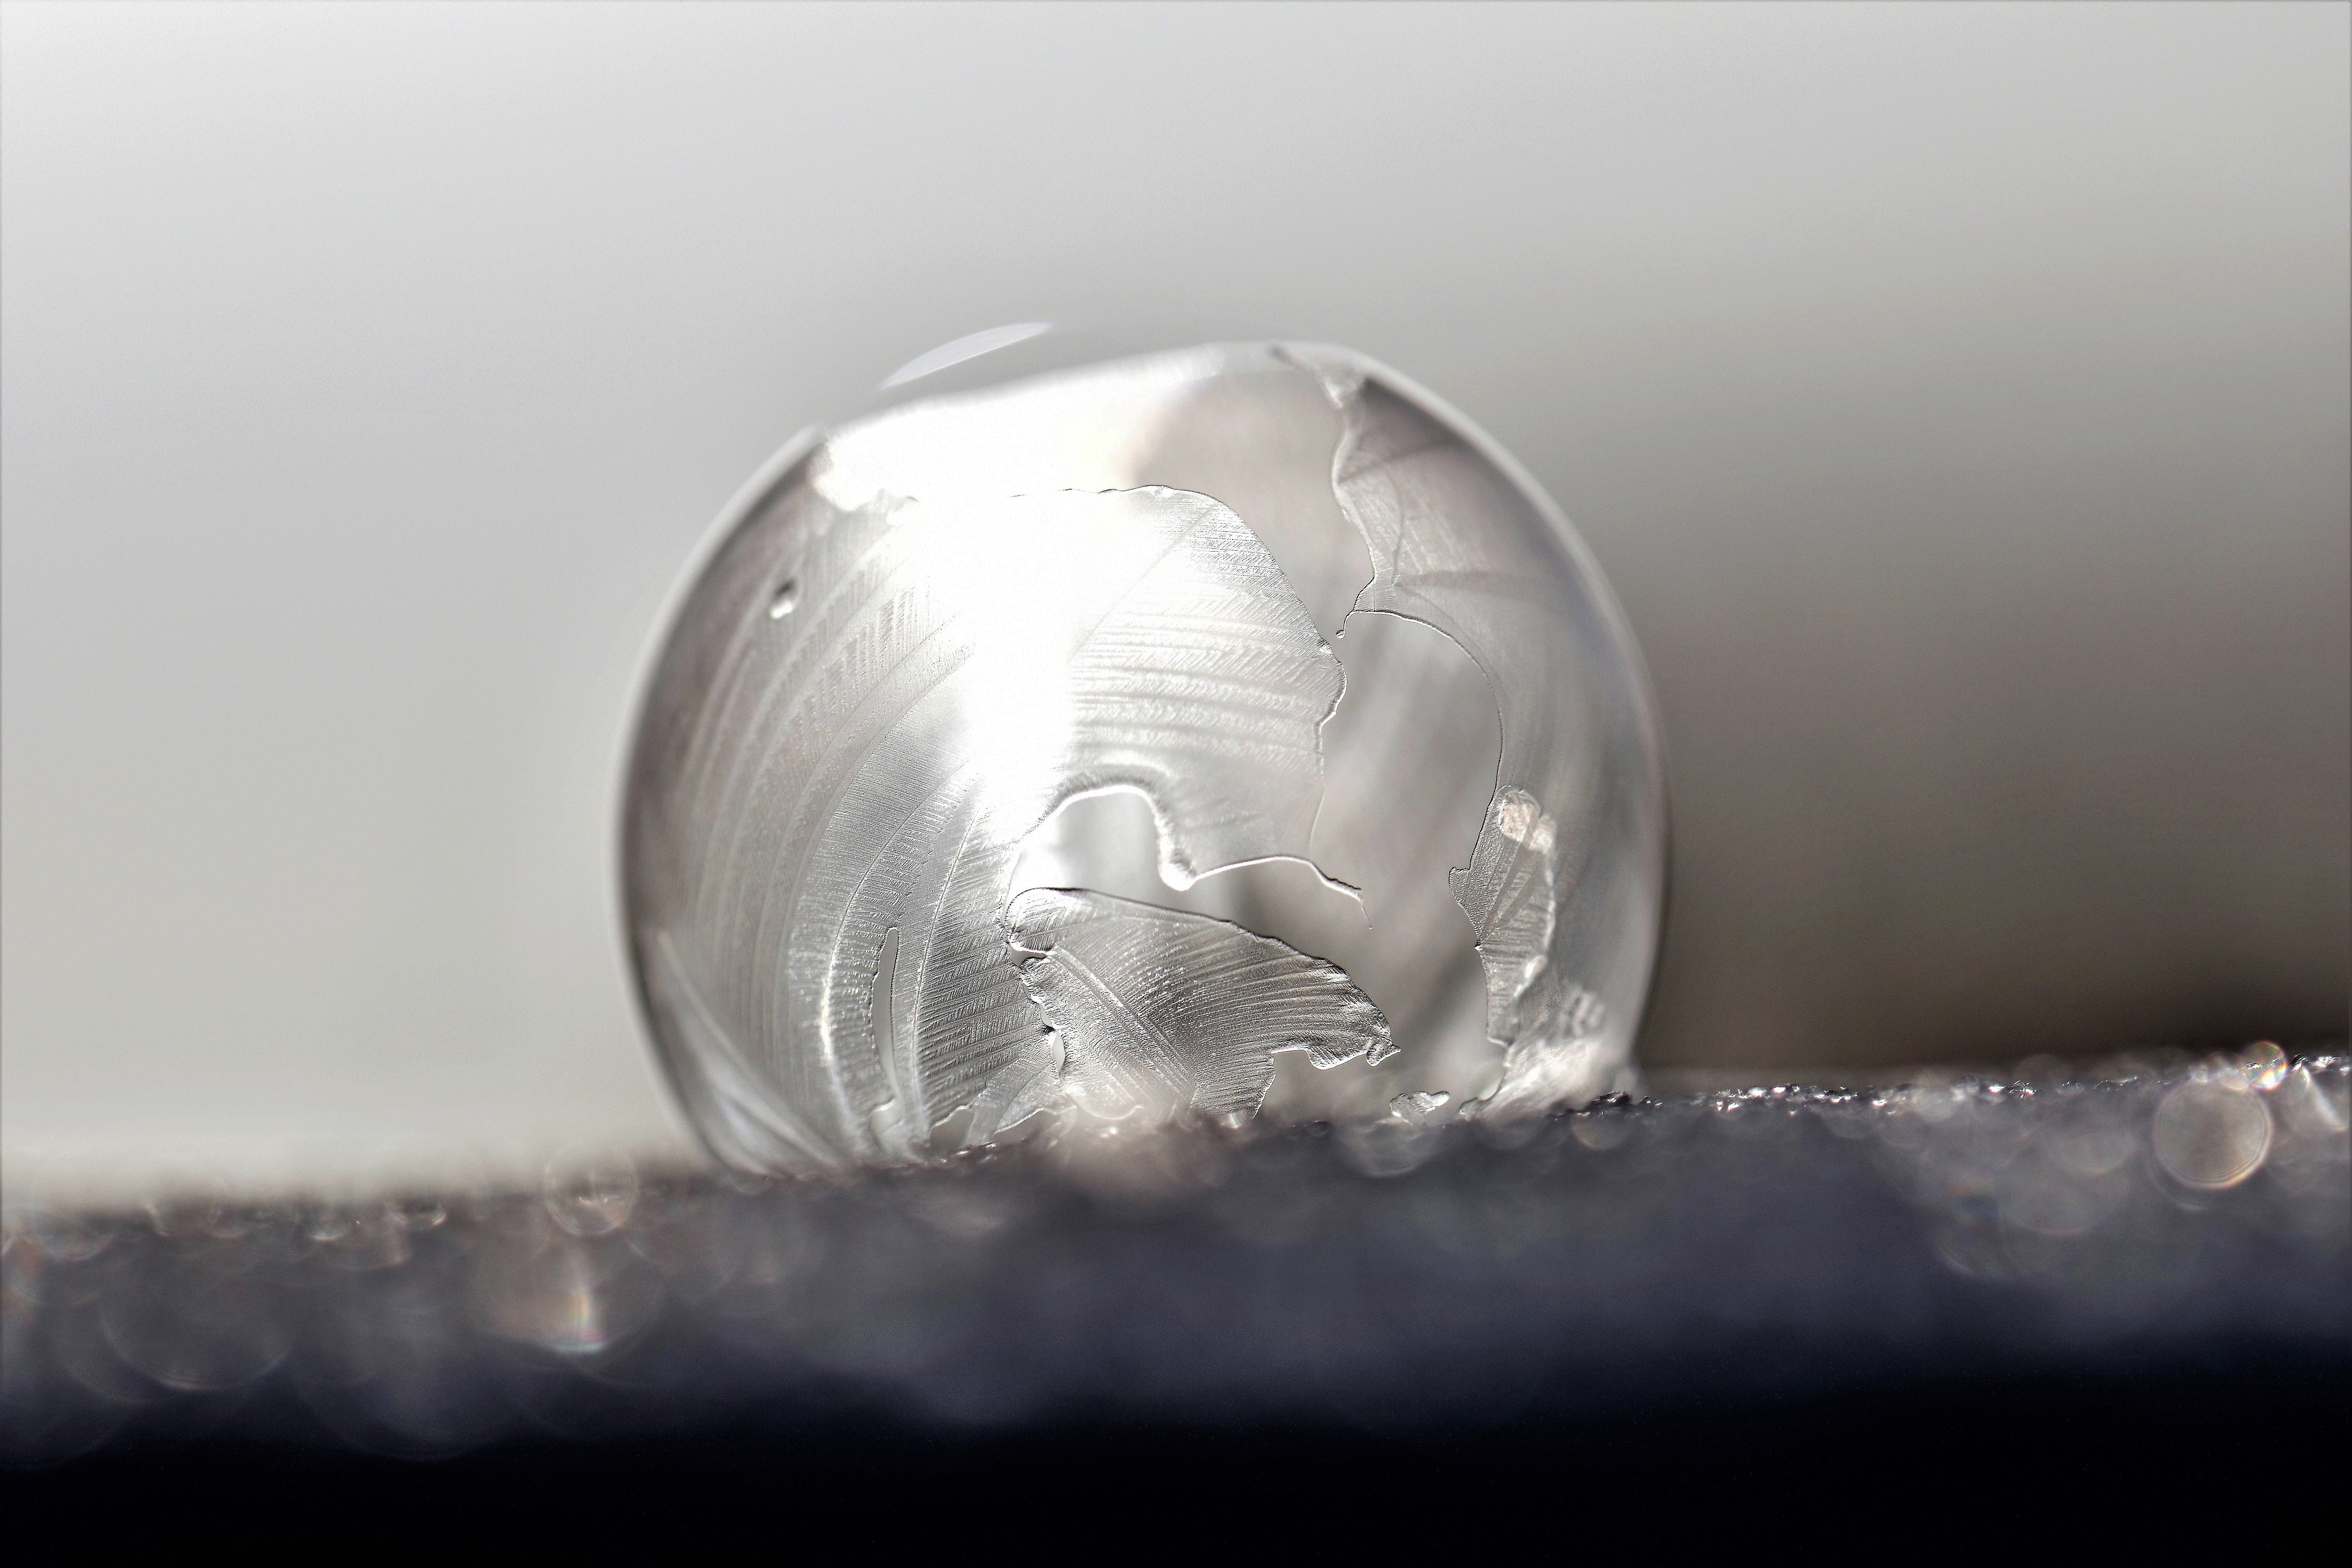
water, snow, cold, winter, light, white, glass, frost, frozen, lighting, bubble, close up, icy, ball, shape, wintry, back light, macro photography, eiskristalle, crystals, soap bubbles, frozen bubble, frosted soap bubble, crystal growth